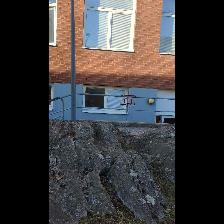
Label: NonHuman